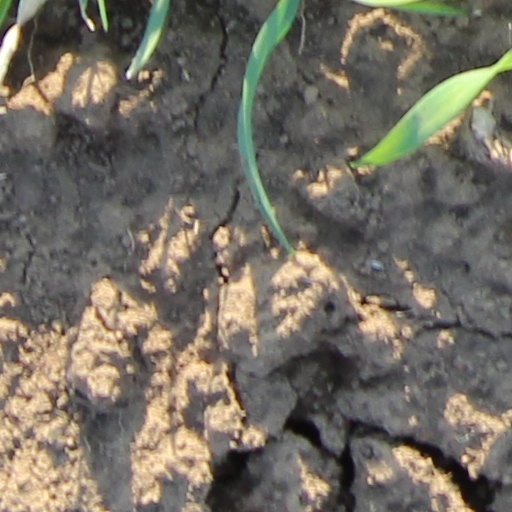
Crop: wheat